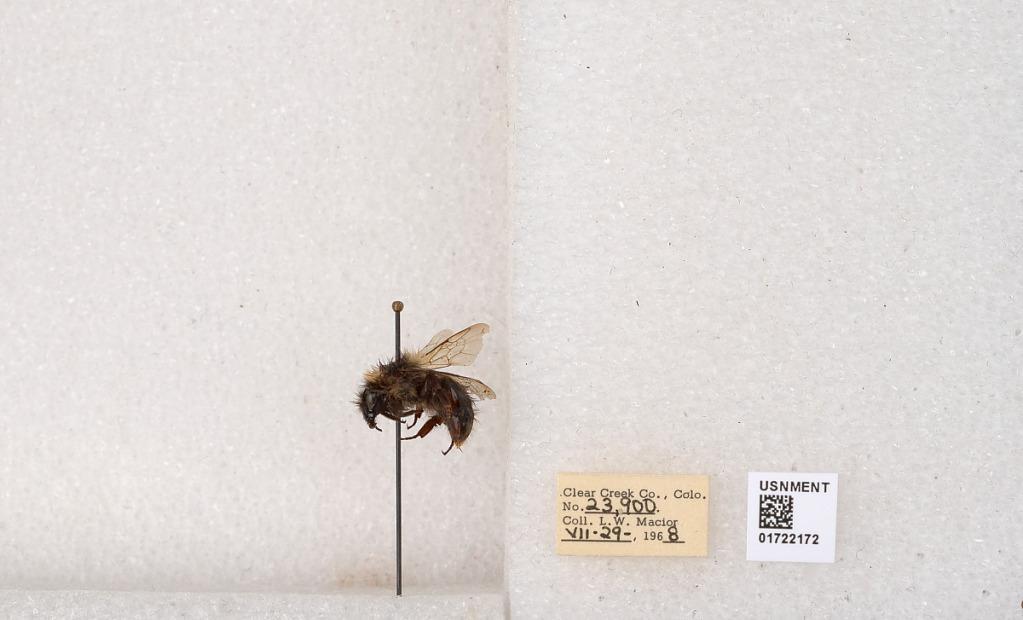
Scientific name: Bombus kirbyellus
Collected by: L. Macior
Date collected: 1968-7-29
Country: United States
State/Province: Colorado
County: Clear Creek
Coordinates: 39.6891, -105.644